Monty Roberts

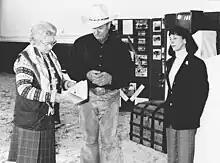
Monty and Pat Roberts present a copy of his book "The Man Who Listens to Horses" to Queen Elizabeth II in the mews at Windsor Castle in 1996

An event which would change the direction of his life was an invitation in 1989 from the offices of Queen Elizabeth II, who was an avid horsewoman. After hearing about Roberts' training techniques, she invited him to come to the United Kingdom to demonstrate his "Join Up" method to her stable staff. After watching his demonstration, Roberts said the Queen urged him to write a book about his nonviolent methods, which became "The Man Who Listens to Horses". During his book tour of the UK in 1996, Roberts presented a copy of his book to the Queen.